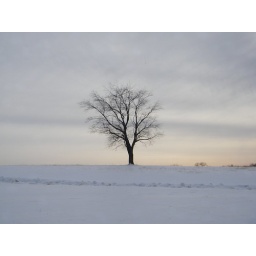
Lone bare tree against a cloud covered sky just past the south end of Memorial Lake